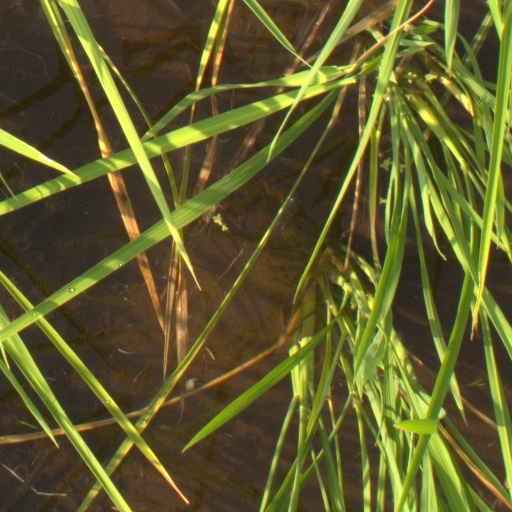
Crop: rice